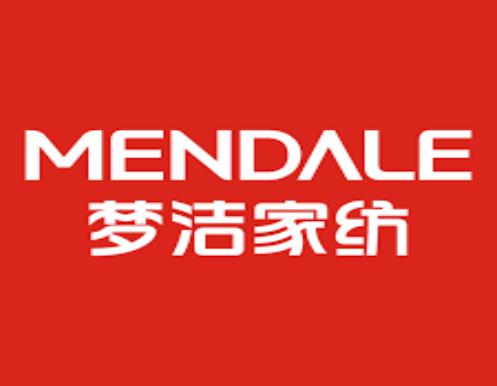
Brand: meng jie-1
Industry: Necessities